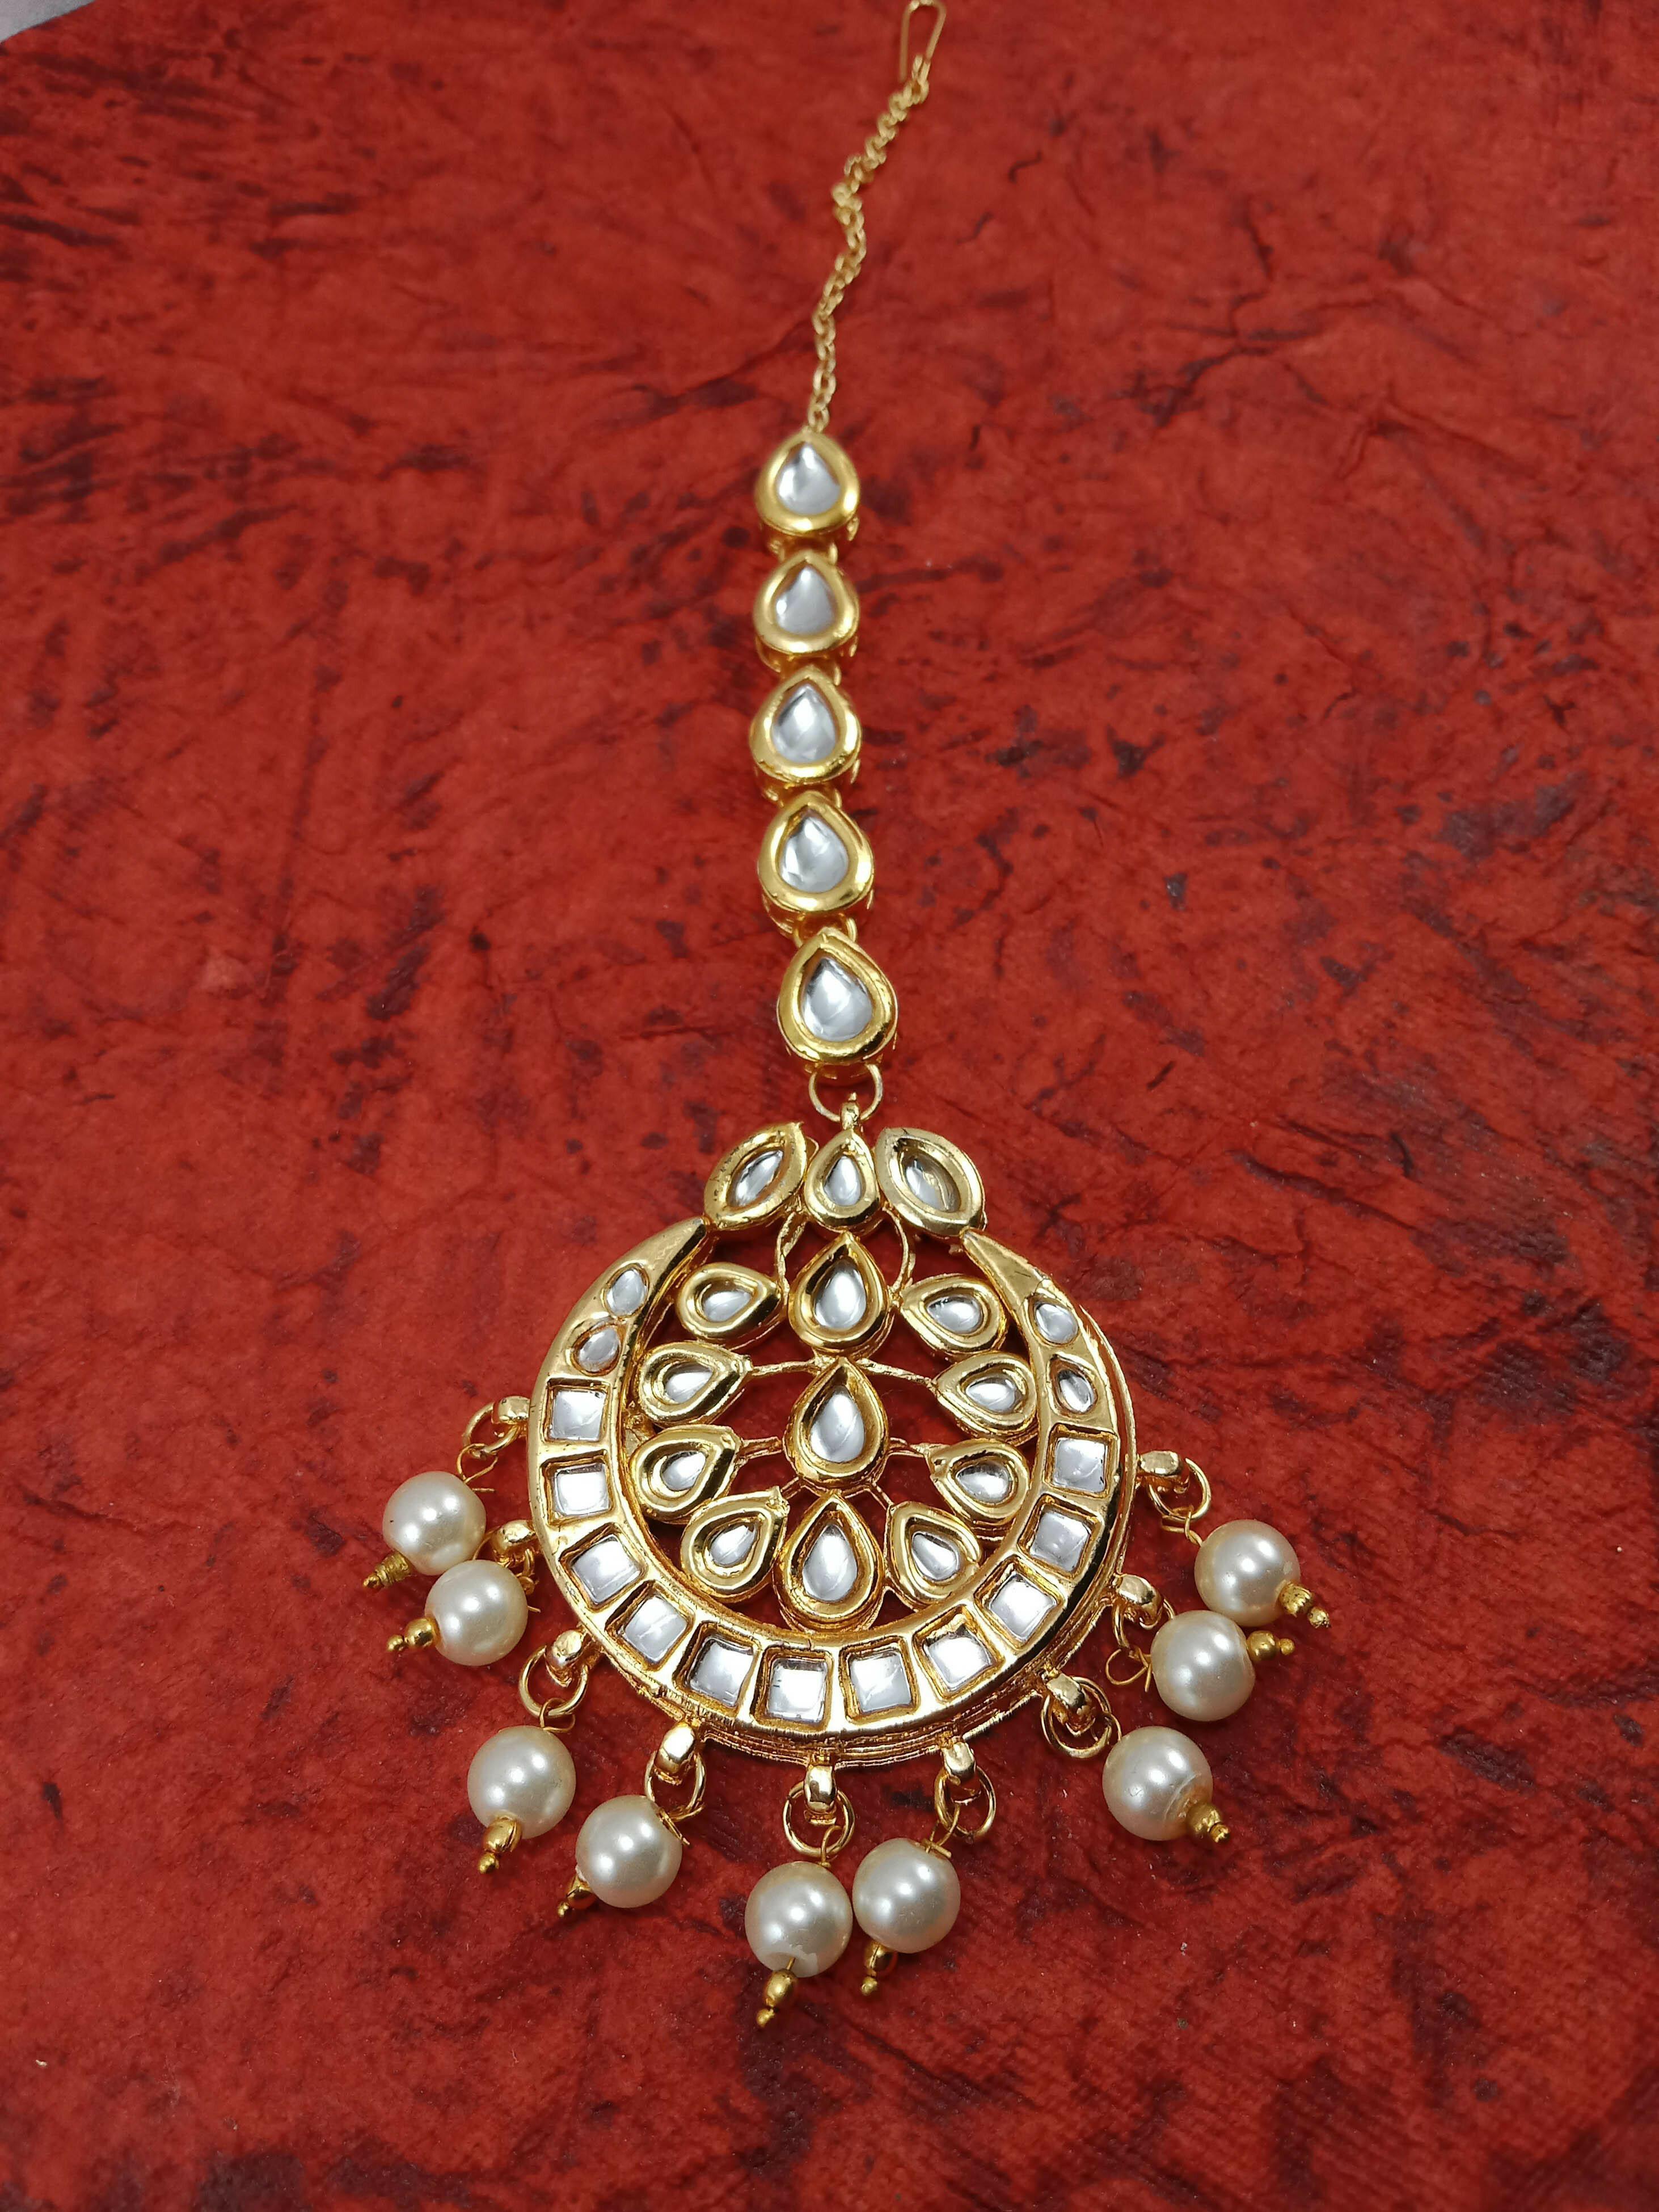
Verma CollectionMetal Maang Tikka
Type: Rings
Brand: VERMA COLLECTION
Price: Rs. 349
 Verma collection kundan mang tikka gold plated pearl studded kundan maangtikka. it's five layer micro gold plated and embellished with kundan for high durability. intricate high polish creates glamorous reflections and adds a luxurious look. perfect for weddings, festivals, traditional occasions.colour: goldpackage contains: 1 maangtikkamaangtikka material: metal alloycaring for your fashion jewelleryskin friendly: nickel free and lead free as per international standards. anti-allergic and safe for skin. 5)gift for women! - ideal valentine, birthday, anniversary gift for someone you love. with our packaging box, you do not need to opt-in for any additional gift packaging. the product comes in a beautiful elegant ready-to-gift box
Features: Pack Of-1,Color-White